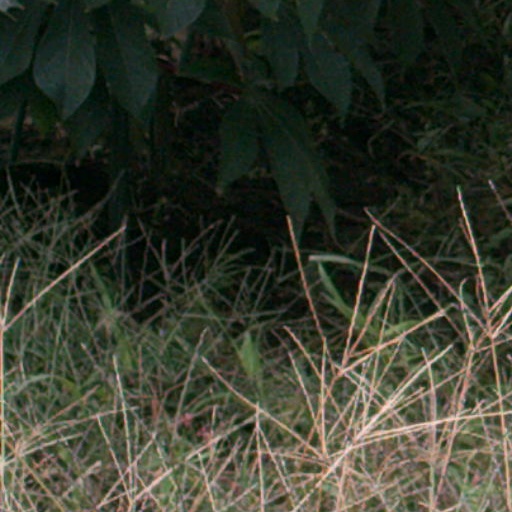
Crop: cassava